The Good Bargain

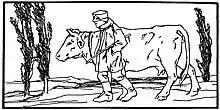
The Peasant takes the cow to market - Illustration by Otto Ubbelohde for "Grimms' Fairy Tales" (1909)

Of the 211 folk tales collected and published by the Brothers Grimm in the final edition of 1857, three have central Jewish characters: "The Good Bargain", "The Jew Among Thorns" and "The Bright Sun Brings It to Light" ("Die klare Sonne bringt's an den Tag") No. 115, with the first two being overtly antisemitic while the third is more ambiguous in the way in which it depicts its Jewish character. Historians debate whether these tales reflect the views of the Grimm Brothers or register the popular views of the common folk whose stories they recorded.